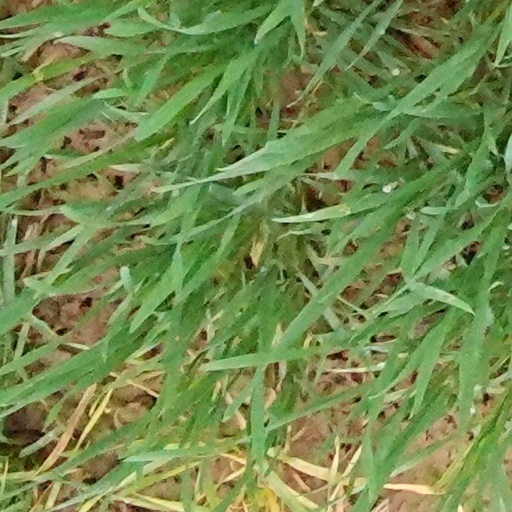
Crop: wheat